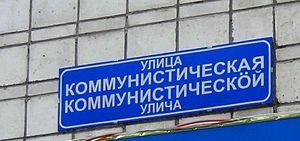
Le komi est une langue parlée en Russie par le peuple des Komis. Elle forme avec l'oudmourte la branche permienne de la famille des langues ouraliennes.